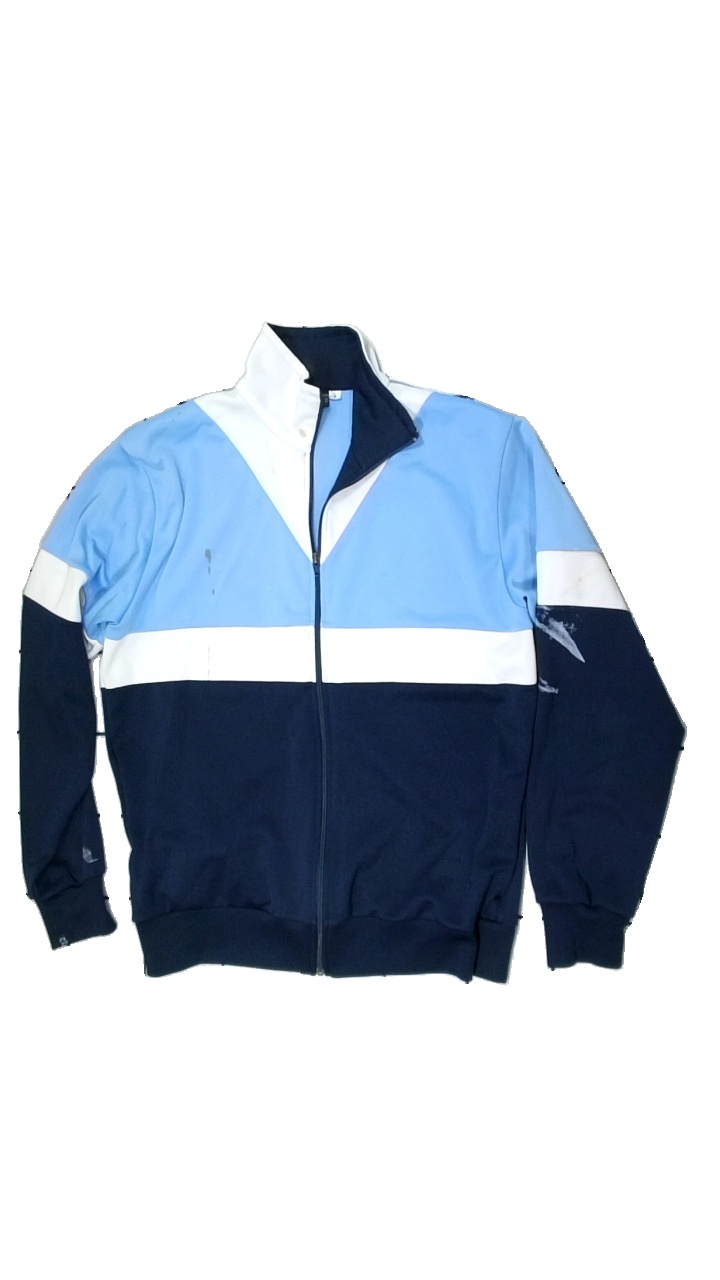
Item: Jacket (Unisex)
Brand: Missing
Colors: Blue, White
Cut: Regular
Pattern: Other
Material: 100% polyester
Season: All
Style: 90s
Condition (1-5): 1
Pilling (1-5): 2
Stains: Major
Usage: Export
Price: <50